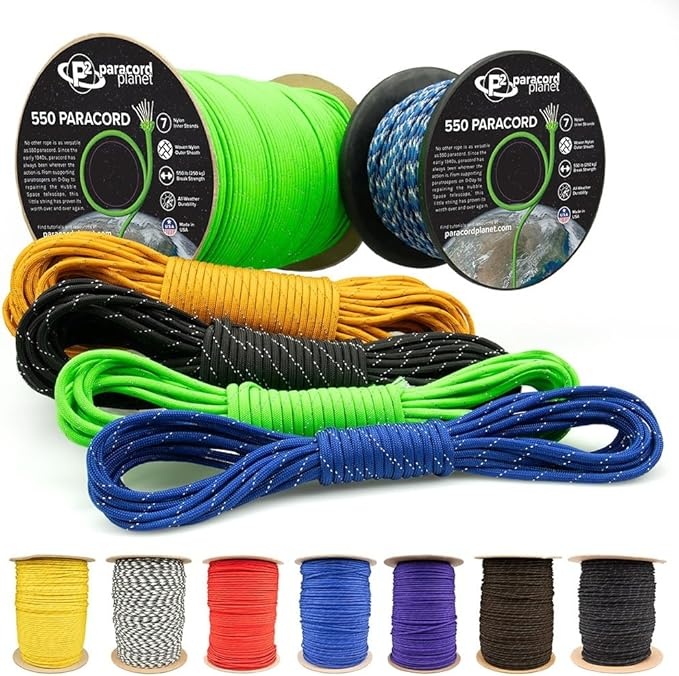
Reflective 550lb Paracord – 7 Strand Type III Nylon Parachute Cord for Hiking, Camping, and Fishing – 30+ Colors and 6 Length Options
About This 550 PARACORD with a diameter of 4mm (5/32”) and a 7-strand inner core made of 100% nylon covered in a woven 32-strand nylon sheath. High visibility cord that endures any job with a tensile strength of 550 pounds for dependable tie downs, makeshift shelters, and transporting equipment. SECURE YOUR GEAR like bikes and kayaks whether that’s on your car or in your garage. Keep this cord at home or stash it in your outdoor bag so you always have a reliable option for repairs, crafting, and even creating a quick fishing line or replacement tent line. CREATE DIY CRAFTS such as bracelets, lanyards for ID badges, belts, keychains, tool wrappings, and collars for your pets. Not only does this cord help keep you safe roaming the outdoors, it also provides excellent versatility when at home looking for a new project. BULK REFLECTIVE CORD is available in hanks of 10 ft, 25 ft, 50 ft, and 100 ft and spools of 250 ft and 1,000 ft with over 30 colors to choose from. Relied on for its strength and versatility, this cord is a must-have addition to your hiking gear, camping setup, and fishing supplies. PARACORD PLANET strives to provide paracord of the highest quality to complement outdoor enthusiasts and crafters of all levels. Paracord is the perfect companion to tackle outdoor tasks and creative endeavors. Always be prepared and add this cord to your kits. Overview Material : Nylon Color : Gold W/ Reflective Tracers Brand : Paracord Planet Style : Reflective Item Weight : 0.29 Kilograms
Brand: ParacordPlanet
Category: Sporting Goods > Outdoor Recreation > Camping & Hiking > Camping Tools